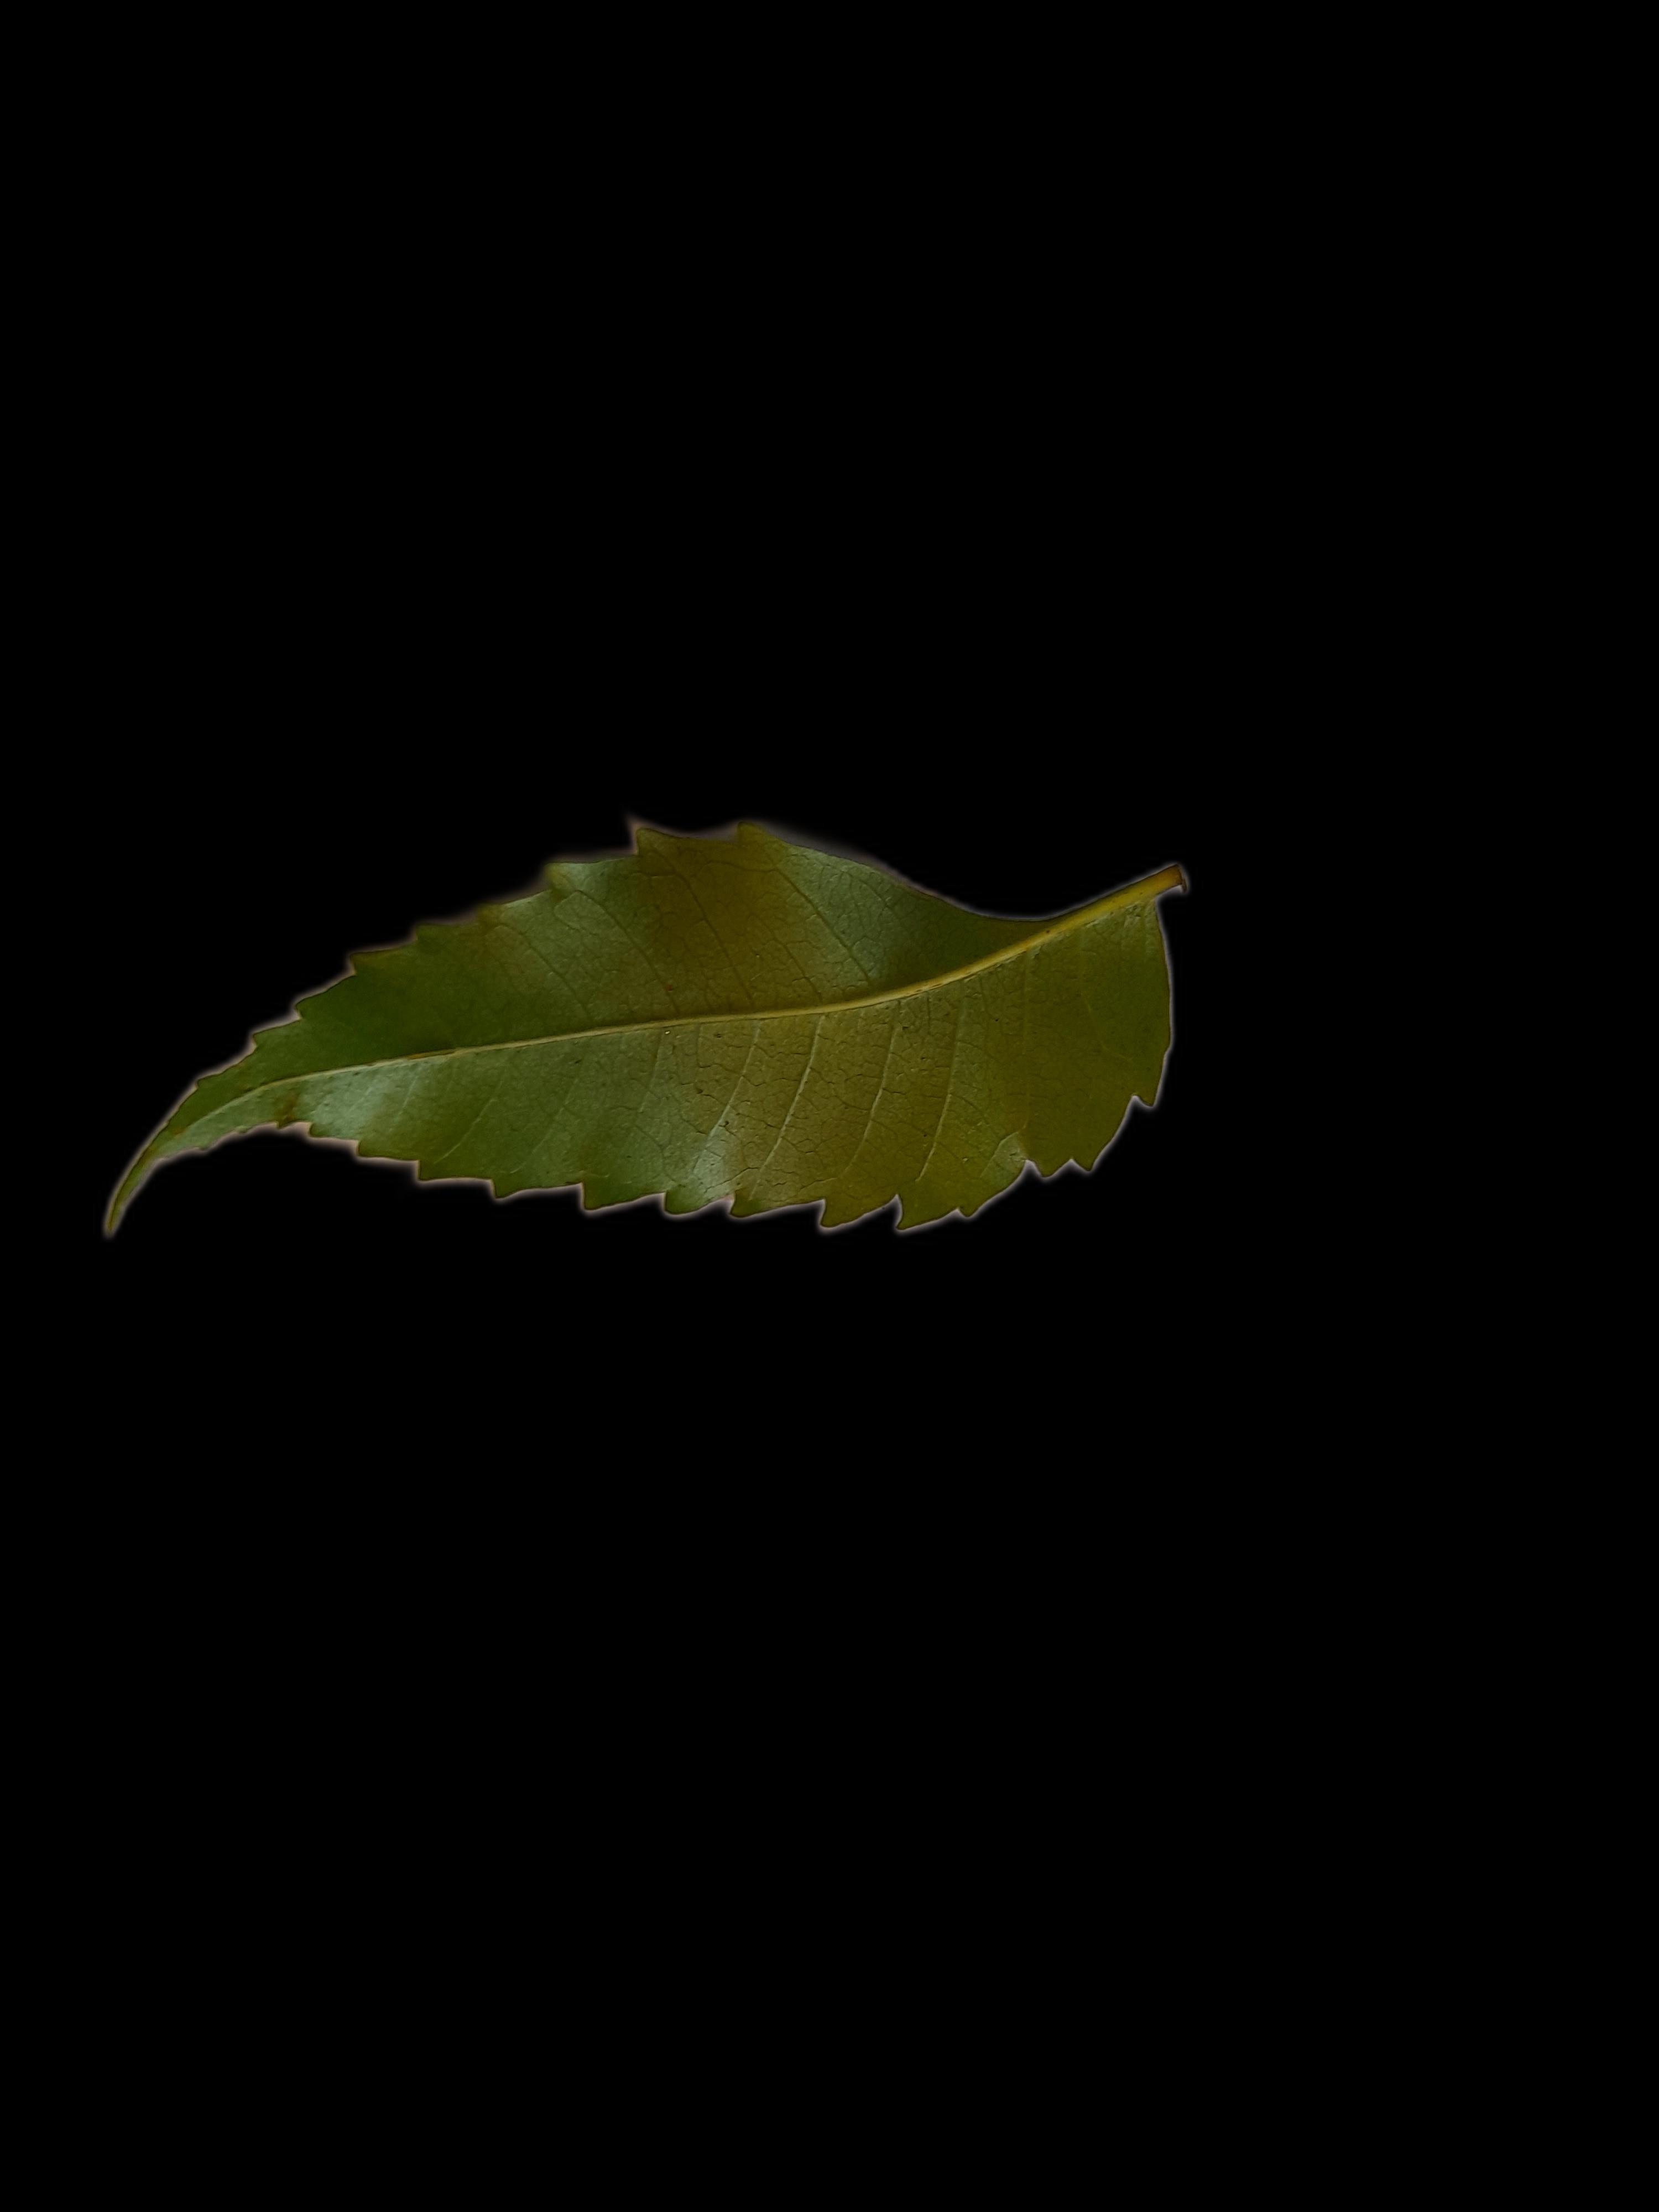
Plant: Neem